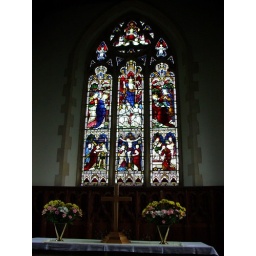
This stained glass window is in the chancel of St Mary's, Somerleyton.